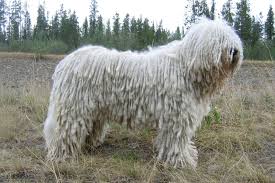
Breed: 318-n000115-komondor